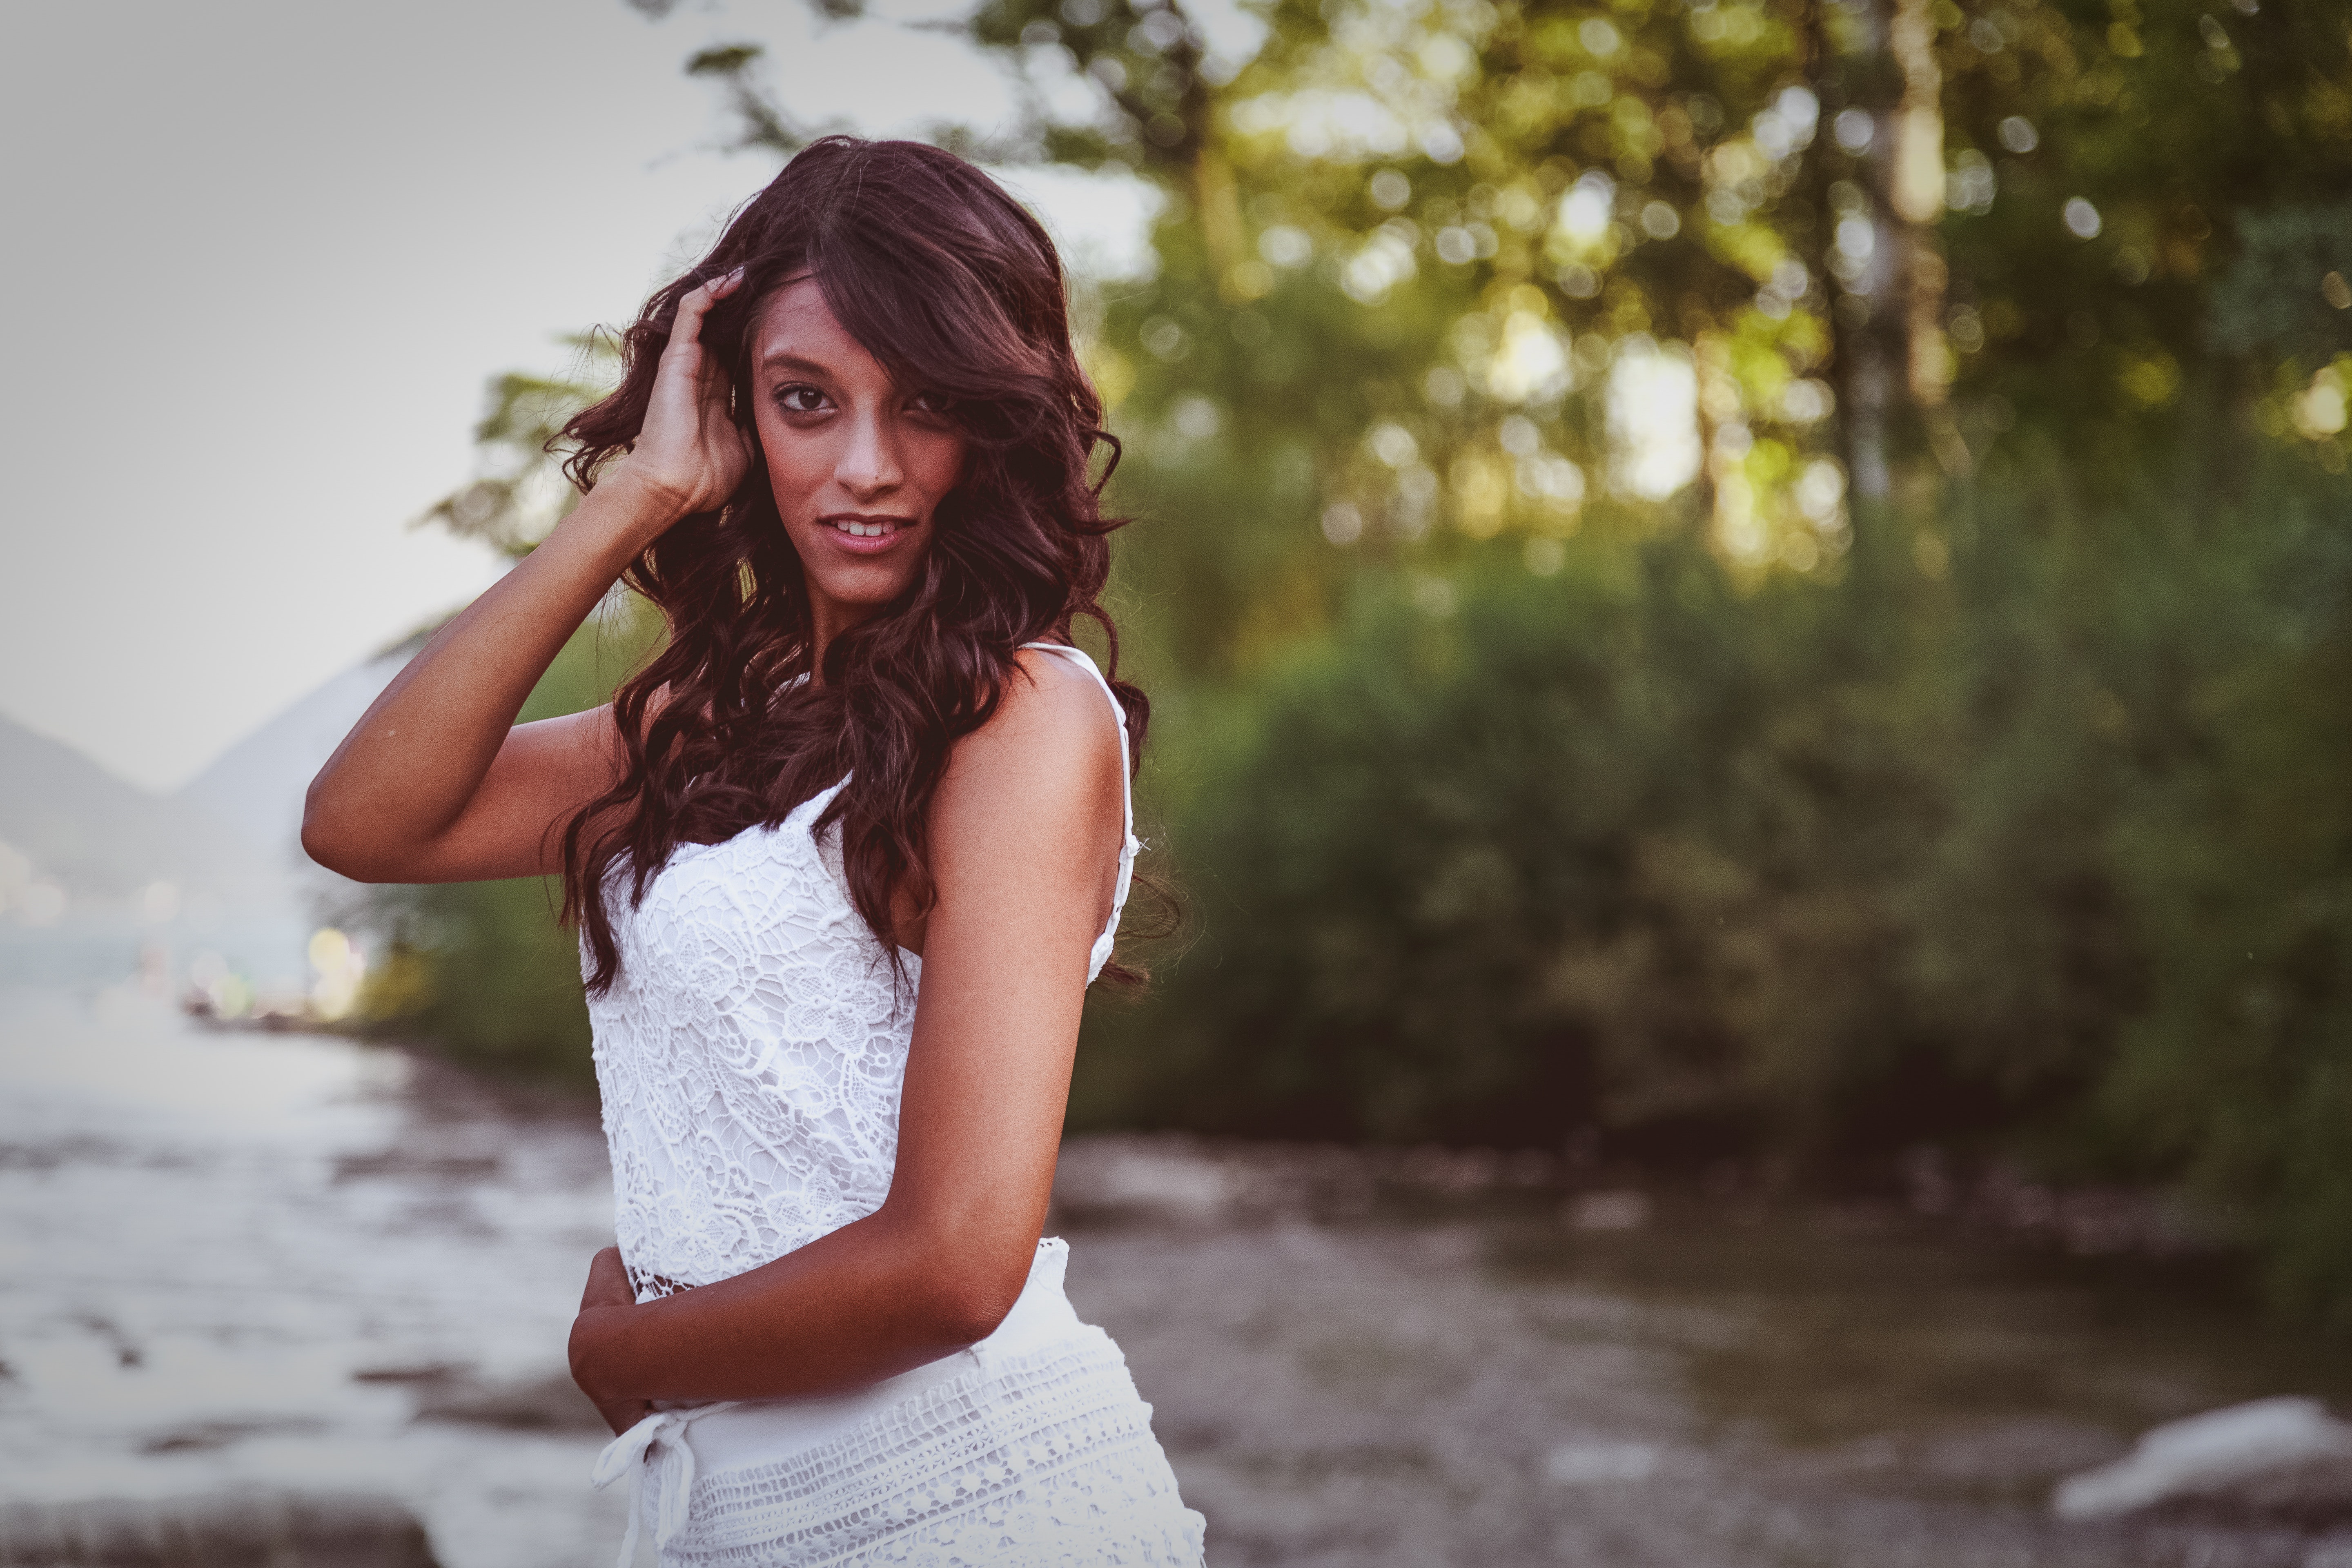
People in nature, hair, photograph, white, beauty, water, dress, light, natural environment, skin, photography, fashion, tree, photo shoot, long hair, model, sunlight, smile, brown hair, summer, leaf, eye, lip, forest, flash photography, portrait, portrait photography, happy, plant, woodland, black hair